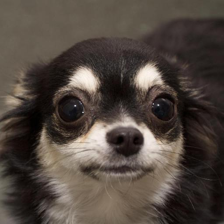
Label: animals